Enrique Peña Nieto

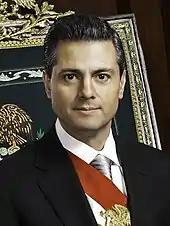
Official portrait, 2012

Enrique Peña Nieto (born 20 July 1966), commonly referred to by his initials EPN, is a Mexican former politician and lawyer who was the 64th president of Mexico from 2012 to 2018. A member of the Institutional Revolutionary Party (PRI), he previously was Governor of the State of Mexico from 2005 to 2011, local deputy from 2003 to 2004, and Secretary of Administration from 2000 to 2002.